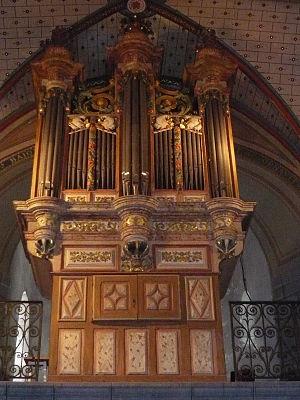
Cet article recense les orgues protégés aux monuments historiques en Aquitaine, France.
Georges Wenner est un facteur d'orgue français, actif durant la seconde moitié du XIXᵉ siècle. Installé à Bordeaux, il a travaillé en Aquitaine et dans tout l'ouest de la France.